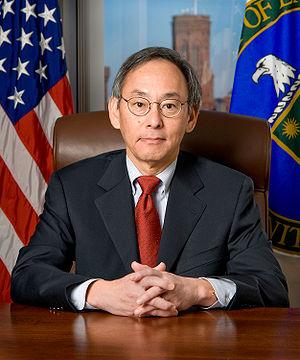
La présidence de Barack Obama, 44ᵉ président des États-Unis, débute le 20 janvier 2009 et s'achève le 20 janvier 2017, après l'élection présidentielle de 2016 à laquelle il ne peut participer, ayant effectué deux mandats.
Un Sino-Américain est un Américain d'origine chinoise. Les Sino-Américains constituent un des groupes de la diaspora chinoise dans le monde, et un sous-groupe des Asio-Américains.
Steven Chu, né le 28 février 1948 à Saint-Louis, est un physicien et homme politique américain. Il est co-lauréat avec Claude Cohen-Tannoudji et William D. Phillips du prix Nobel de physique de 1997 pour leurs recherches sur le refroidissement et la capture d'atomes par laser. Il est secrétaire à l'Énergie entre 2009 et 2013 dans l'administration du président Barack Obama.